Lippo Memmi

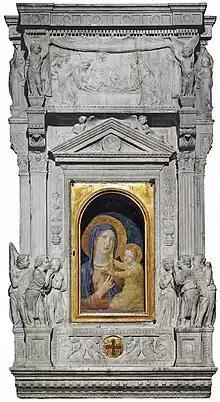
The famed "Madonna della Febbre", first to be canonically crowned by Pope Urban VIII on 27 May 1631. The surrounding marble frame is a ciborium by Donatello di Bardi, Sacristy of Saint Peter's Basilica, Rome

Memmi's figures retain the static and generally frontal view found in the earlier generation of late Duecento masters such as Guido da Siena. Common features of his documented and attributed work are the sophisticated compositional arrangements, figures rendered with a striking facial roundness, narrow eyes, graceful brow lines, and elongated noses.